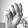
ASL letter: M